Laura Rappoldi

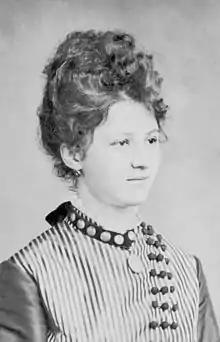

Born in Mistelbach, Laura Kahrer, daughter of a civil servant, received music lessons at an early age and piano lessons from the age of ten. Already at the age of eleven, she wrote her own compositions. Encouraged by Emperor Elisabeth, she received further training from 1866 to 1869 at the Vienna Conservatory, among others from Josef Dachs, Felix Otto Dessoff and Anton Bruckner. In 1868, she won first prize in a competition for piano and composition. Another sponsor was Anton Rubinstein. In 1870 and 1873, Kahrer was a pupil of Franz Liszt in Weimar. In 1871 and 1872, s he studied with Adolf Henselt in St. Petersburg, and in 1874 with Hans von Bülow in Munich.